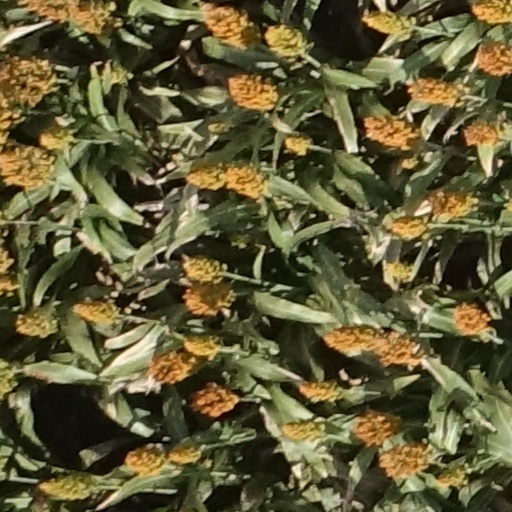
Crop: sorghum